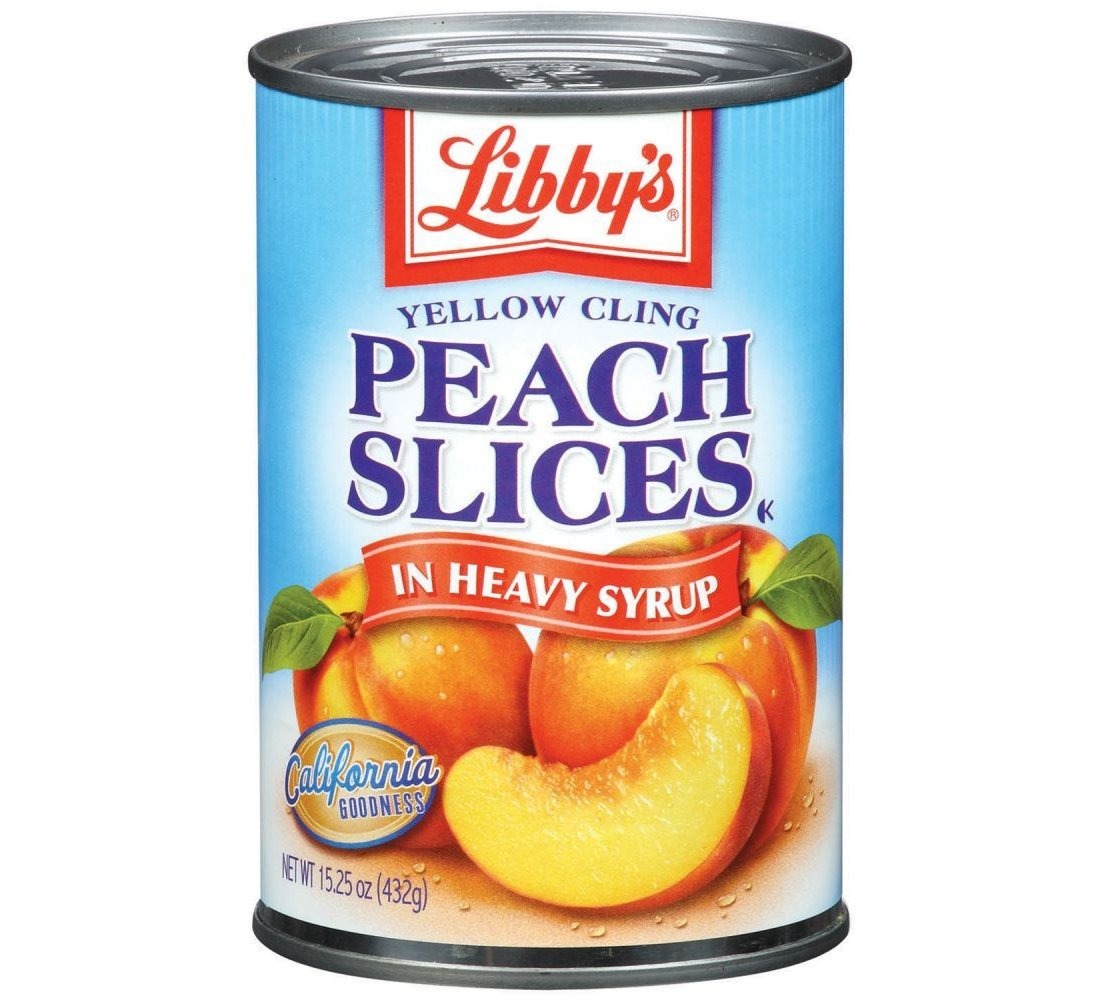
Item Name: Libby's Fruit in Heavy Syrup 15.25oz Can (Pack of 12) (Yellow Cling Peach Slices)
Bullet Point: 12 - 15.25oz Cans
Product Description: In Heavy Syrup
Value: 12.0
Unit: Can

Price: 8.04